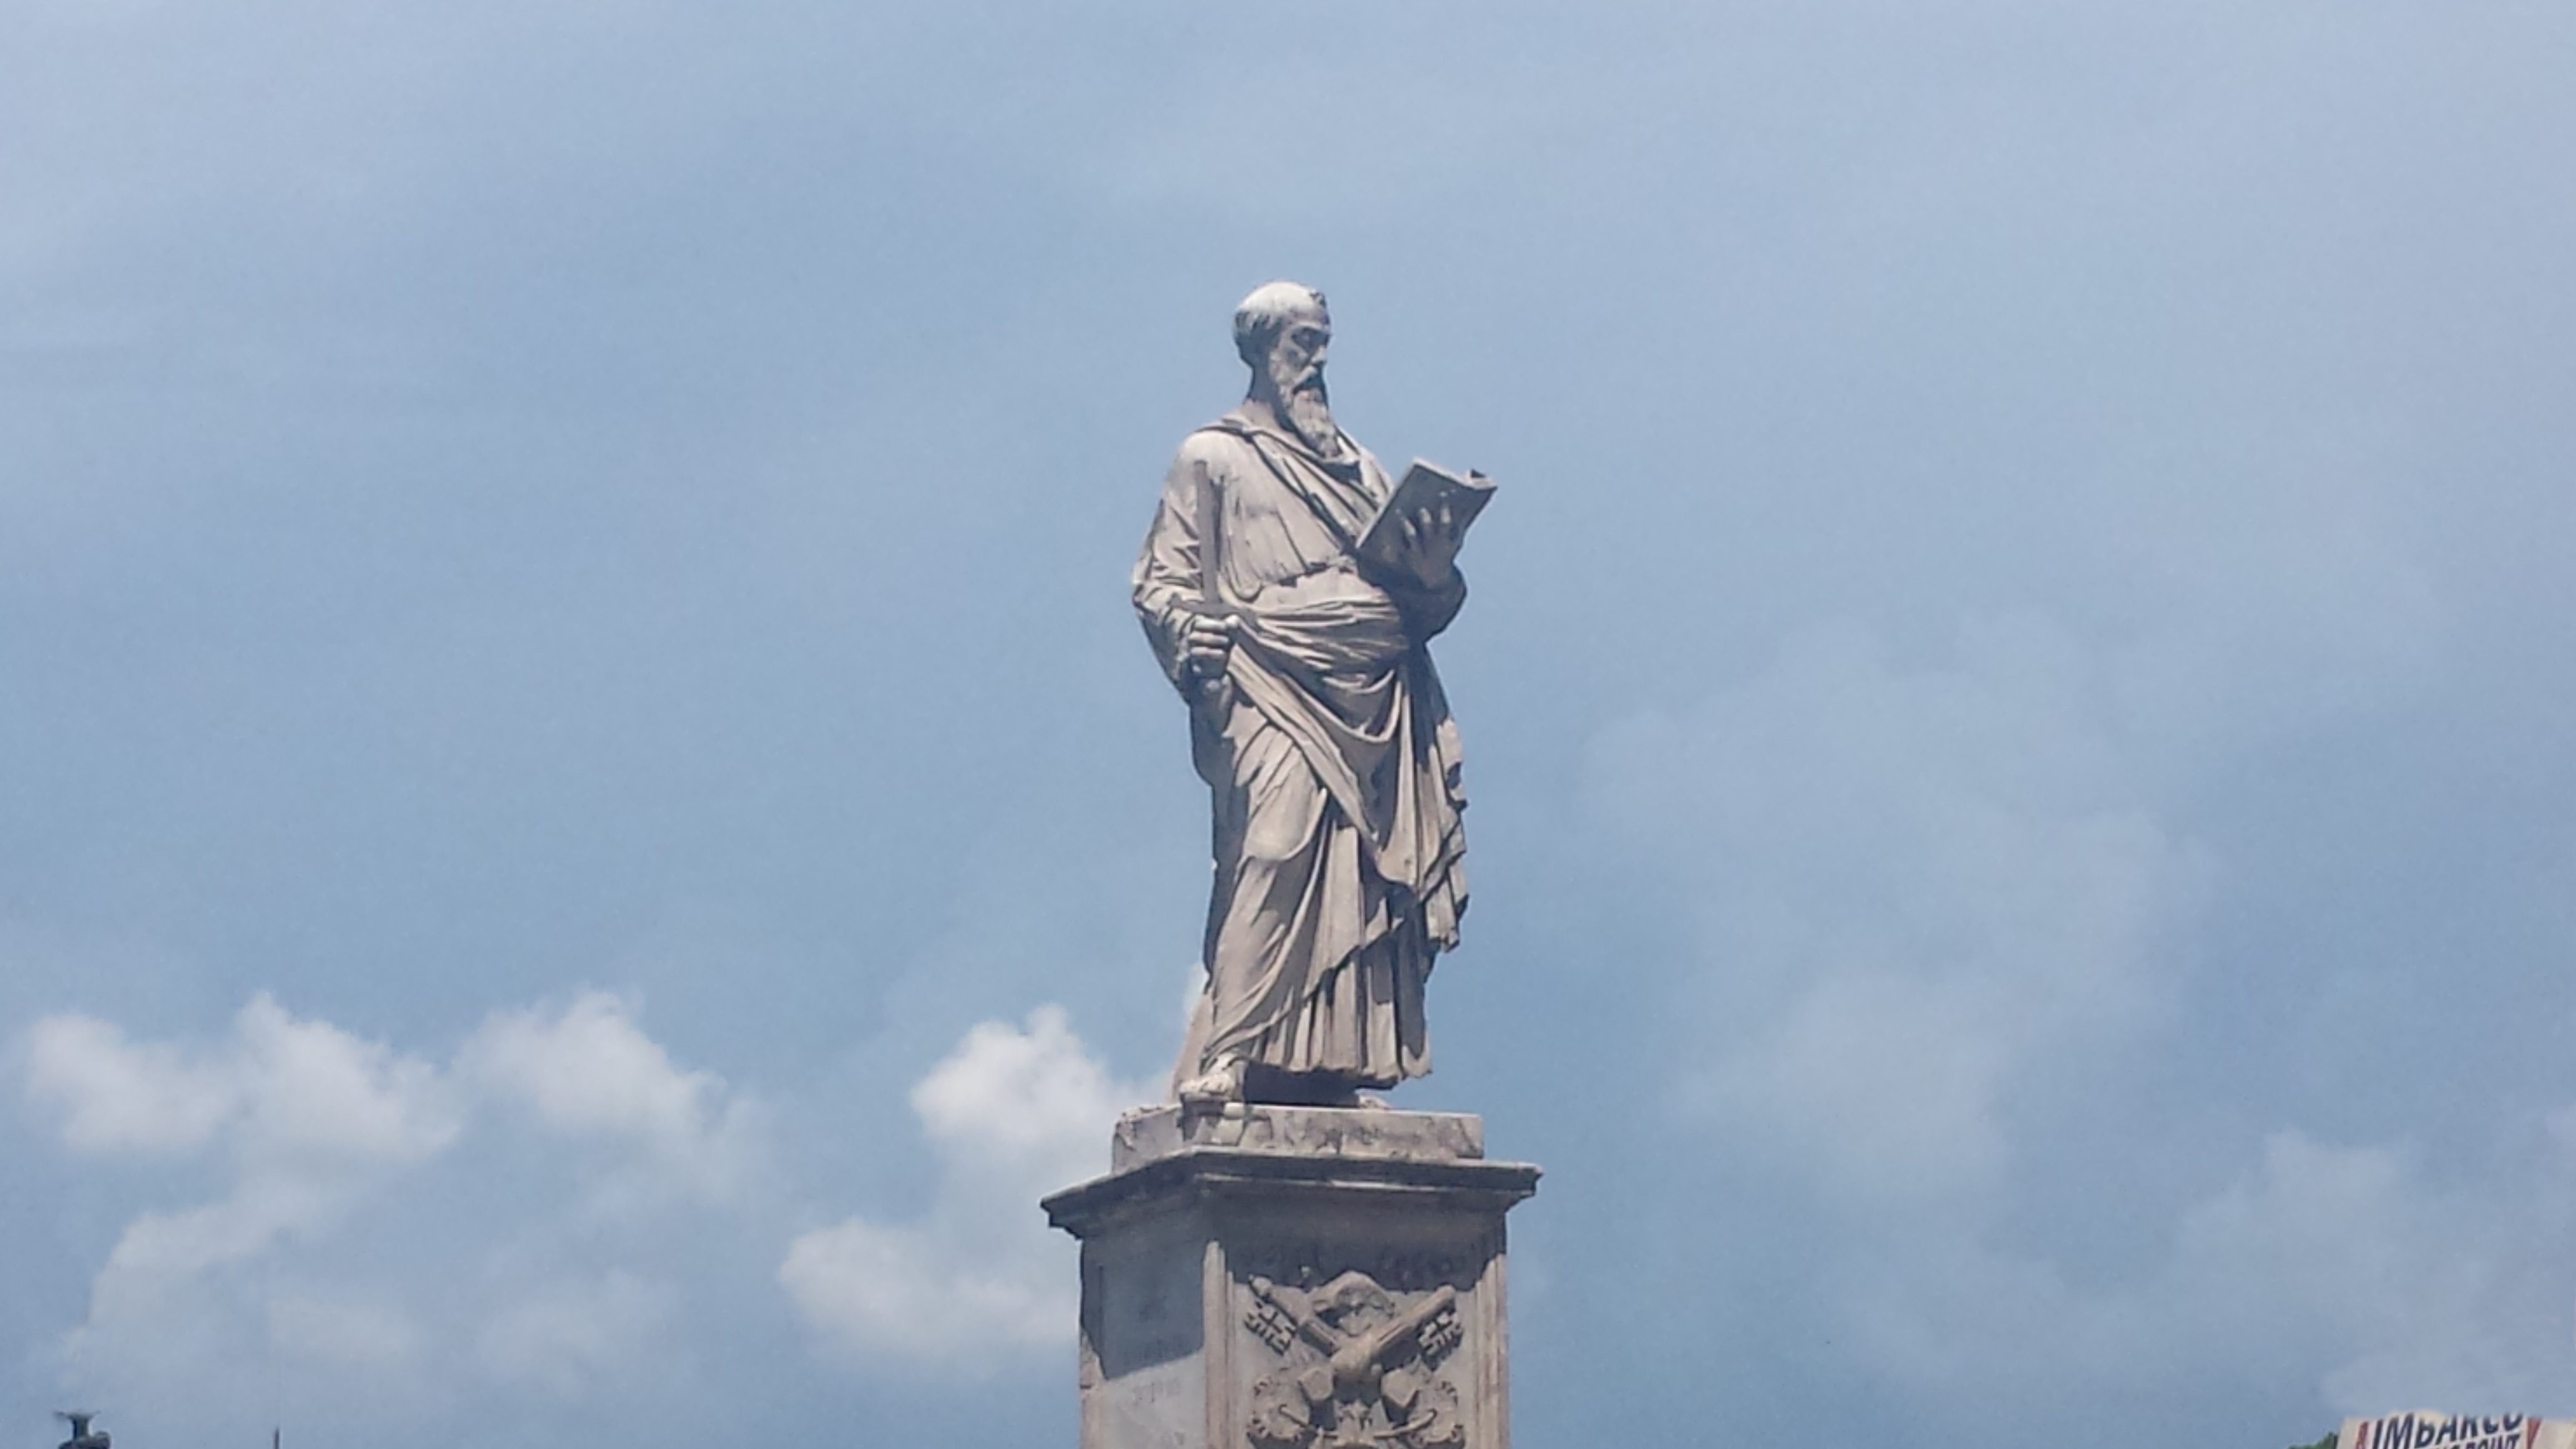
monument, statue, landmark, artwork, sculpture, memorial, art